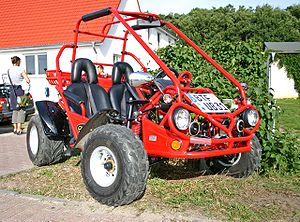
Strandbuggy
En strandbuggy
En strandbuggy er en bil med store hjul og brede dæk designet til at køre på strande og klitter. Det er ofte en modificeret bil med et åbnet karrosseri og modifikationerne stiler mod at gøre bilen stærkere enten ved at gøre den lettere eller ved at give motoren flere hestekræfter.